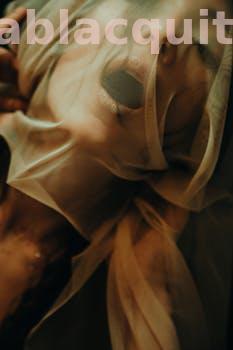
Label: Watermark